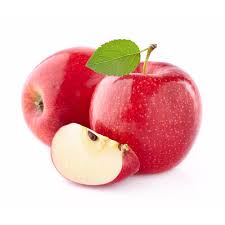
Label: Apple